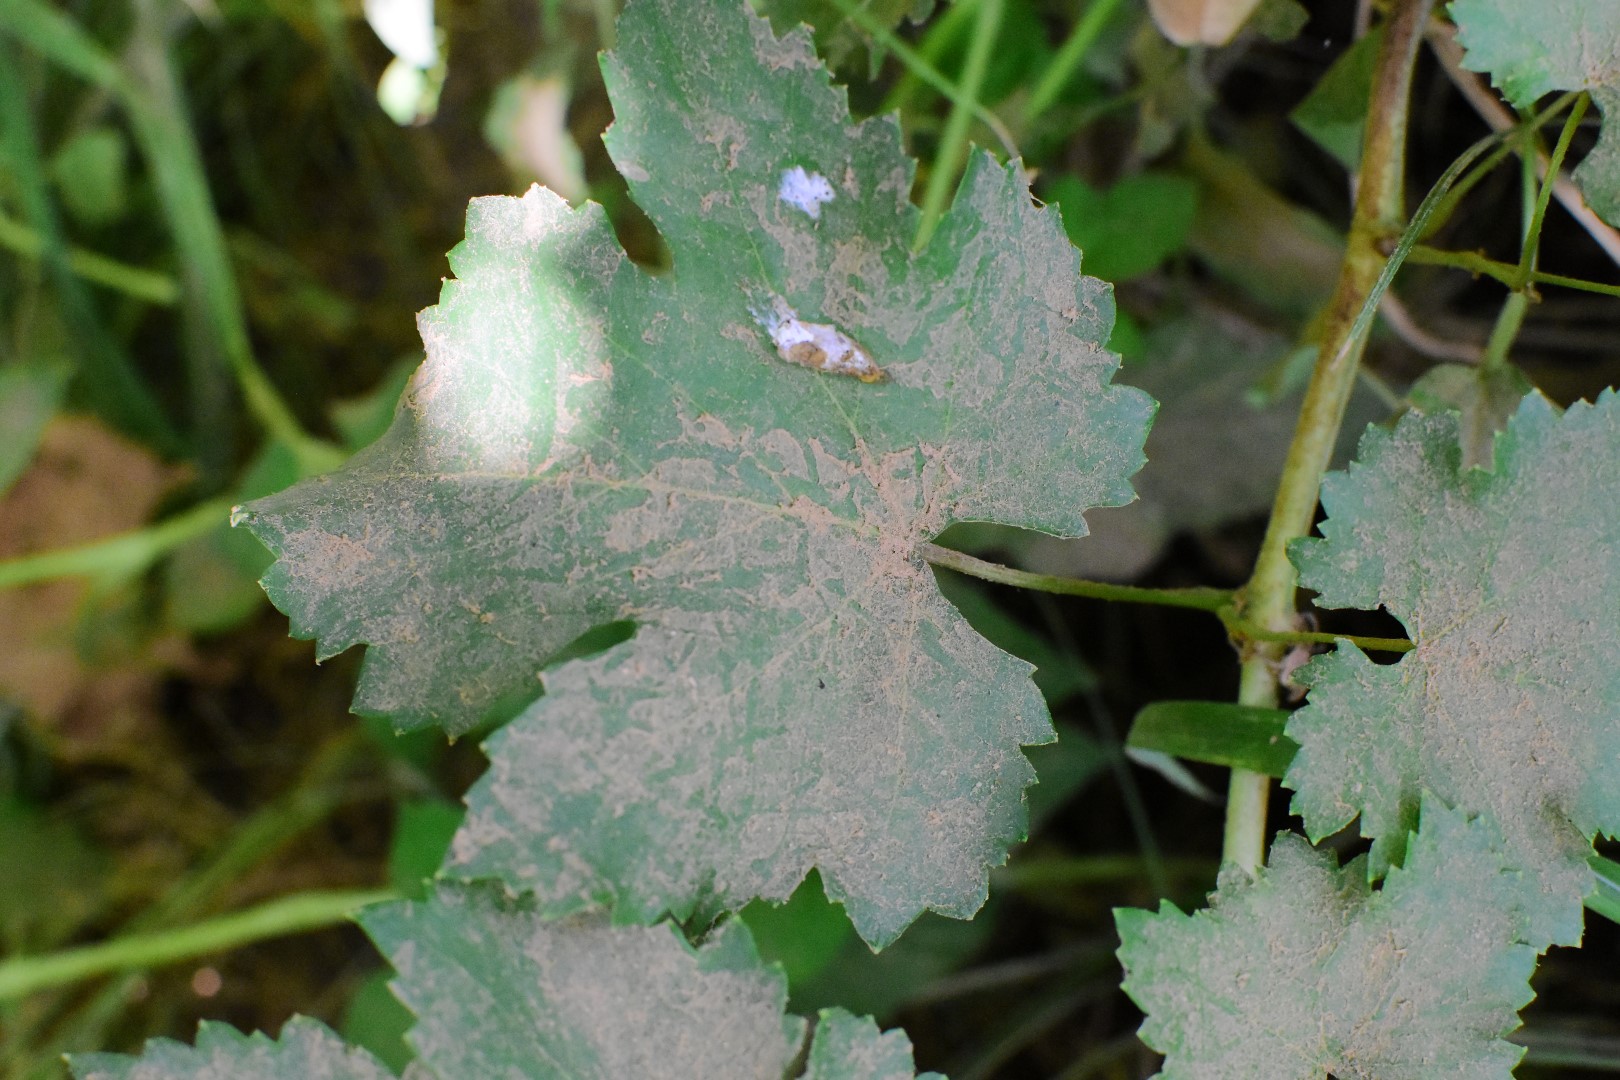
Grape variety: Deas Al-Annz